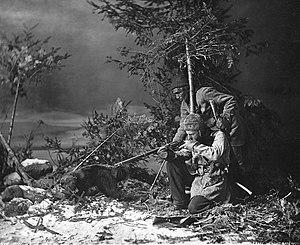
Photographie, Le trappage du carcajou, Montréal, QC, 1866, plaque de verre au collodion humide, 20 x 25 cm
Le carcajou dans la culture s'exprime notamment dans la relation entre l'animal et la création du monde dans les légendes amérindiennes.